Original Stories from Real Life

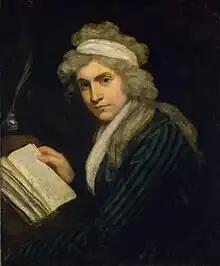
Mary Wollstonecraft by John Opie (c. 1791)

The two most influential pedagogical works in 18th-century Europe were John Locke's "Some Thoughts Concerning Education" (1693) and Jean-Jacques Rousseau's "". In "Original Stories" and her other works on education, Wollstonecraft responds to these two works and counters with her own pedagogical theory.